Garnavillo, Iowa

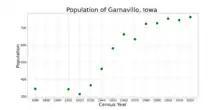
The population of Garnavillo, Iowa from US census data

As of the census of 2020, there were 763 people, 315 households, and 175 families residing in the city. The population density was 808.6 inhabitants per square mile (312.2/km). There were 341 housing units at an average density of 361.4 per square mile (139.5/km). The racial makeup of the city was 94.5% White, 0.9% Black or African American, 0.1% Native American, 0.0% Asian, 0.1% Pacific Islander, 2.4% from other races and 2.0% from two or more races. Hispanic or Latino persons of any race comprised 4.8% of the population.